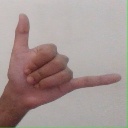
अक्षर: द